Valley Fire

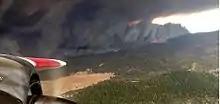
The fire created a wall of flames and smoke across Lake County, California.

The Valley Fire was a wildfire during the 2015 California wildfire season that started on September 12 in Lake County, California. It began shortly after 1:00 pm near Cobb with multiple reports of a small brush fire near the intersection of High Valley and Bottlerock Roads. It quickly spread and by 6:30 PM PDT, it had burned more than . By Sunday, the thirteenth of September, the fire had reached and had destroyed much of Cobb, Middletown, Whispering Pines, and parts in the south end of Hidden Valley Lake. The fire ultimately spread to , killed four people and destroyed nearly 2,000 buildings, before it was fully contained on October 15, 2015, causing at least $921 million (equivalent to $ billion in ) in insured property damage. At the time, the fire was the third-most destructive fire in California history, based on the total structures burned, but the Camp Fire (2018) and the North Complex fire in 2020 exceeded that total.